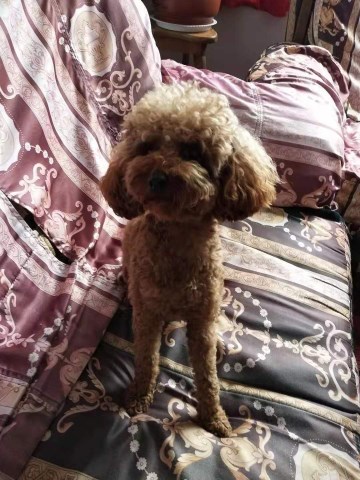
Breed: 7449-n000128-teddy